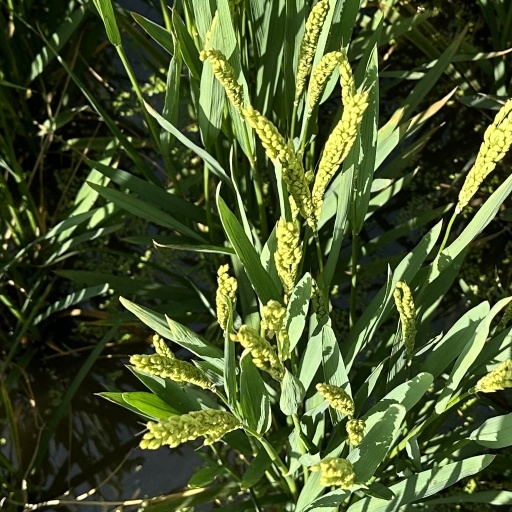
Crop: rice